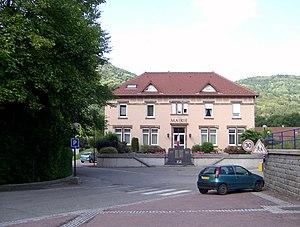
La mairie de Thiéfosse
Thiéfosse est une commune du nord-est de la France, dans le département des Vosges et le canton de Saulxures-sur-Moselotte. Elle fait partie de l'unité urbaine de La Bresse et de la Communauté de communes des Hautes Vosges.